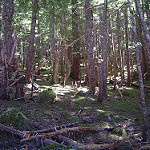
Scene: Outdoor